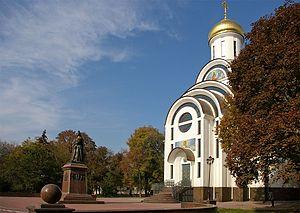
L’église de l’Intercession-de-la-Vierge ou vieille église de l’Intercession est une église orthodoxe de Rostov-sur-le-Don. Construite de 2005 à 2007 selon le projet de l'architecte G. A. Chevtchenko elle fait partie du diocèse de Rostov et Novotcherkassk.